Amuzgos

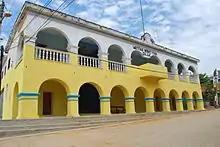
Municipal palace in Xochistlahuaca with name in Amuzgo

While there are municipal and other formal mechanisms of government, a Council of Elders is also recognized in Amuzgo communities. The rise of various political parties in Guerrero and the arrival of different forms of Christianity have caused social upheaval among the Amuzgos. In addition, position in the formal government are often in dispute between the Amuzgos and the mestizos. There are traditional Amuzgo authorities such as "topils," those with police functions and those charged with enforcing community norms. Most of these are related to the performance of various religious functions such as sponsoring a festival. These authorities have the right to demand work for collective benefit called "tequios." The "Comisariado Ejidal" is in charge of land issues. Its board has terms of three years. Some of the issues facing the community include preserving the language in younger generations, preservation of archeological pieces and history, greater participation in federal, state and municipal governments and agencies, presence of alcohol in Indigenous communities, Protestant churches, use of agro-chemicals in the region, power struggles between municipal authorities and Indigenous councils, and land ownership. There has been political conflict between Indigenous and municipal authorities in Xochistlahuaca since 1979, mostly over land, but also over the power of local strongmen called caciques. In 2001, a group of Amuzgos took over the municipal palace to protest irregularities in the government. This coalesced into the formation of the Frente Cívico Indígena de Xochistlahuaca.